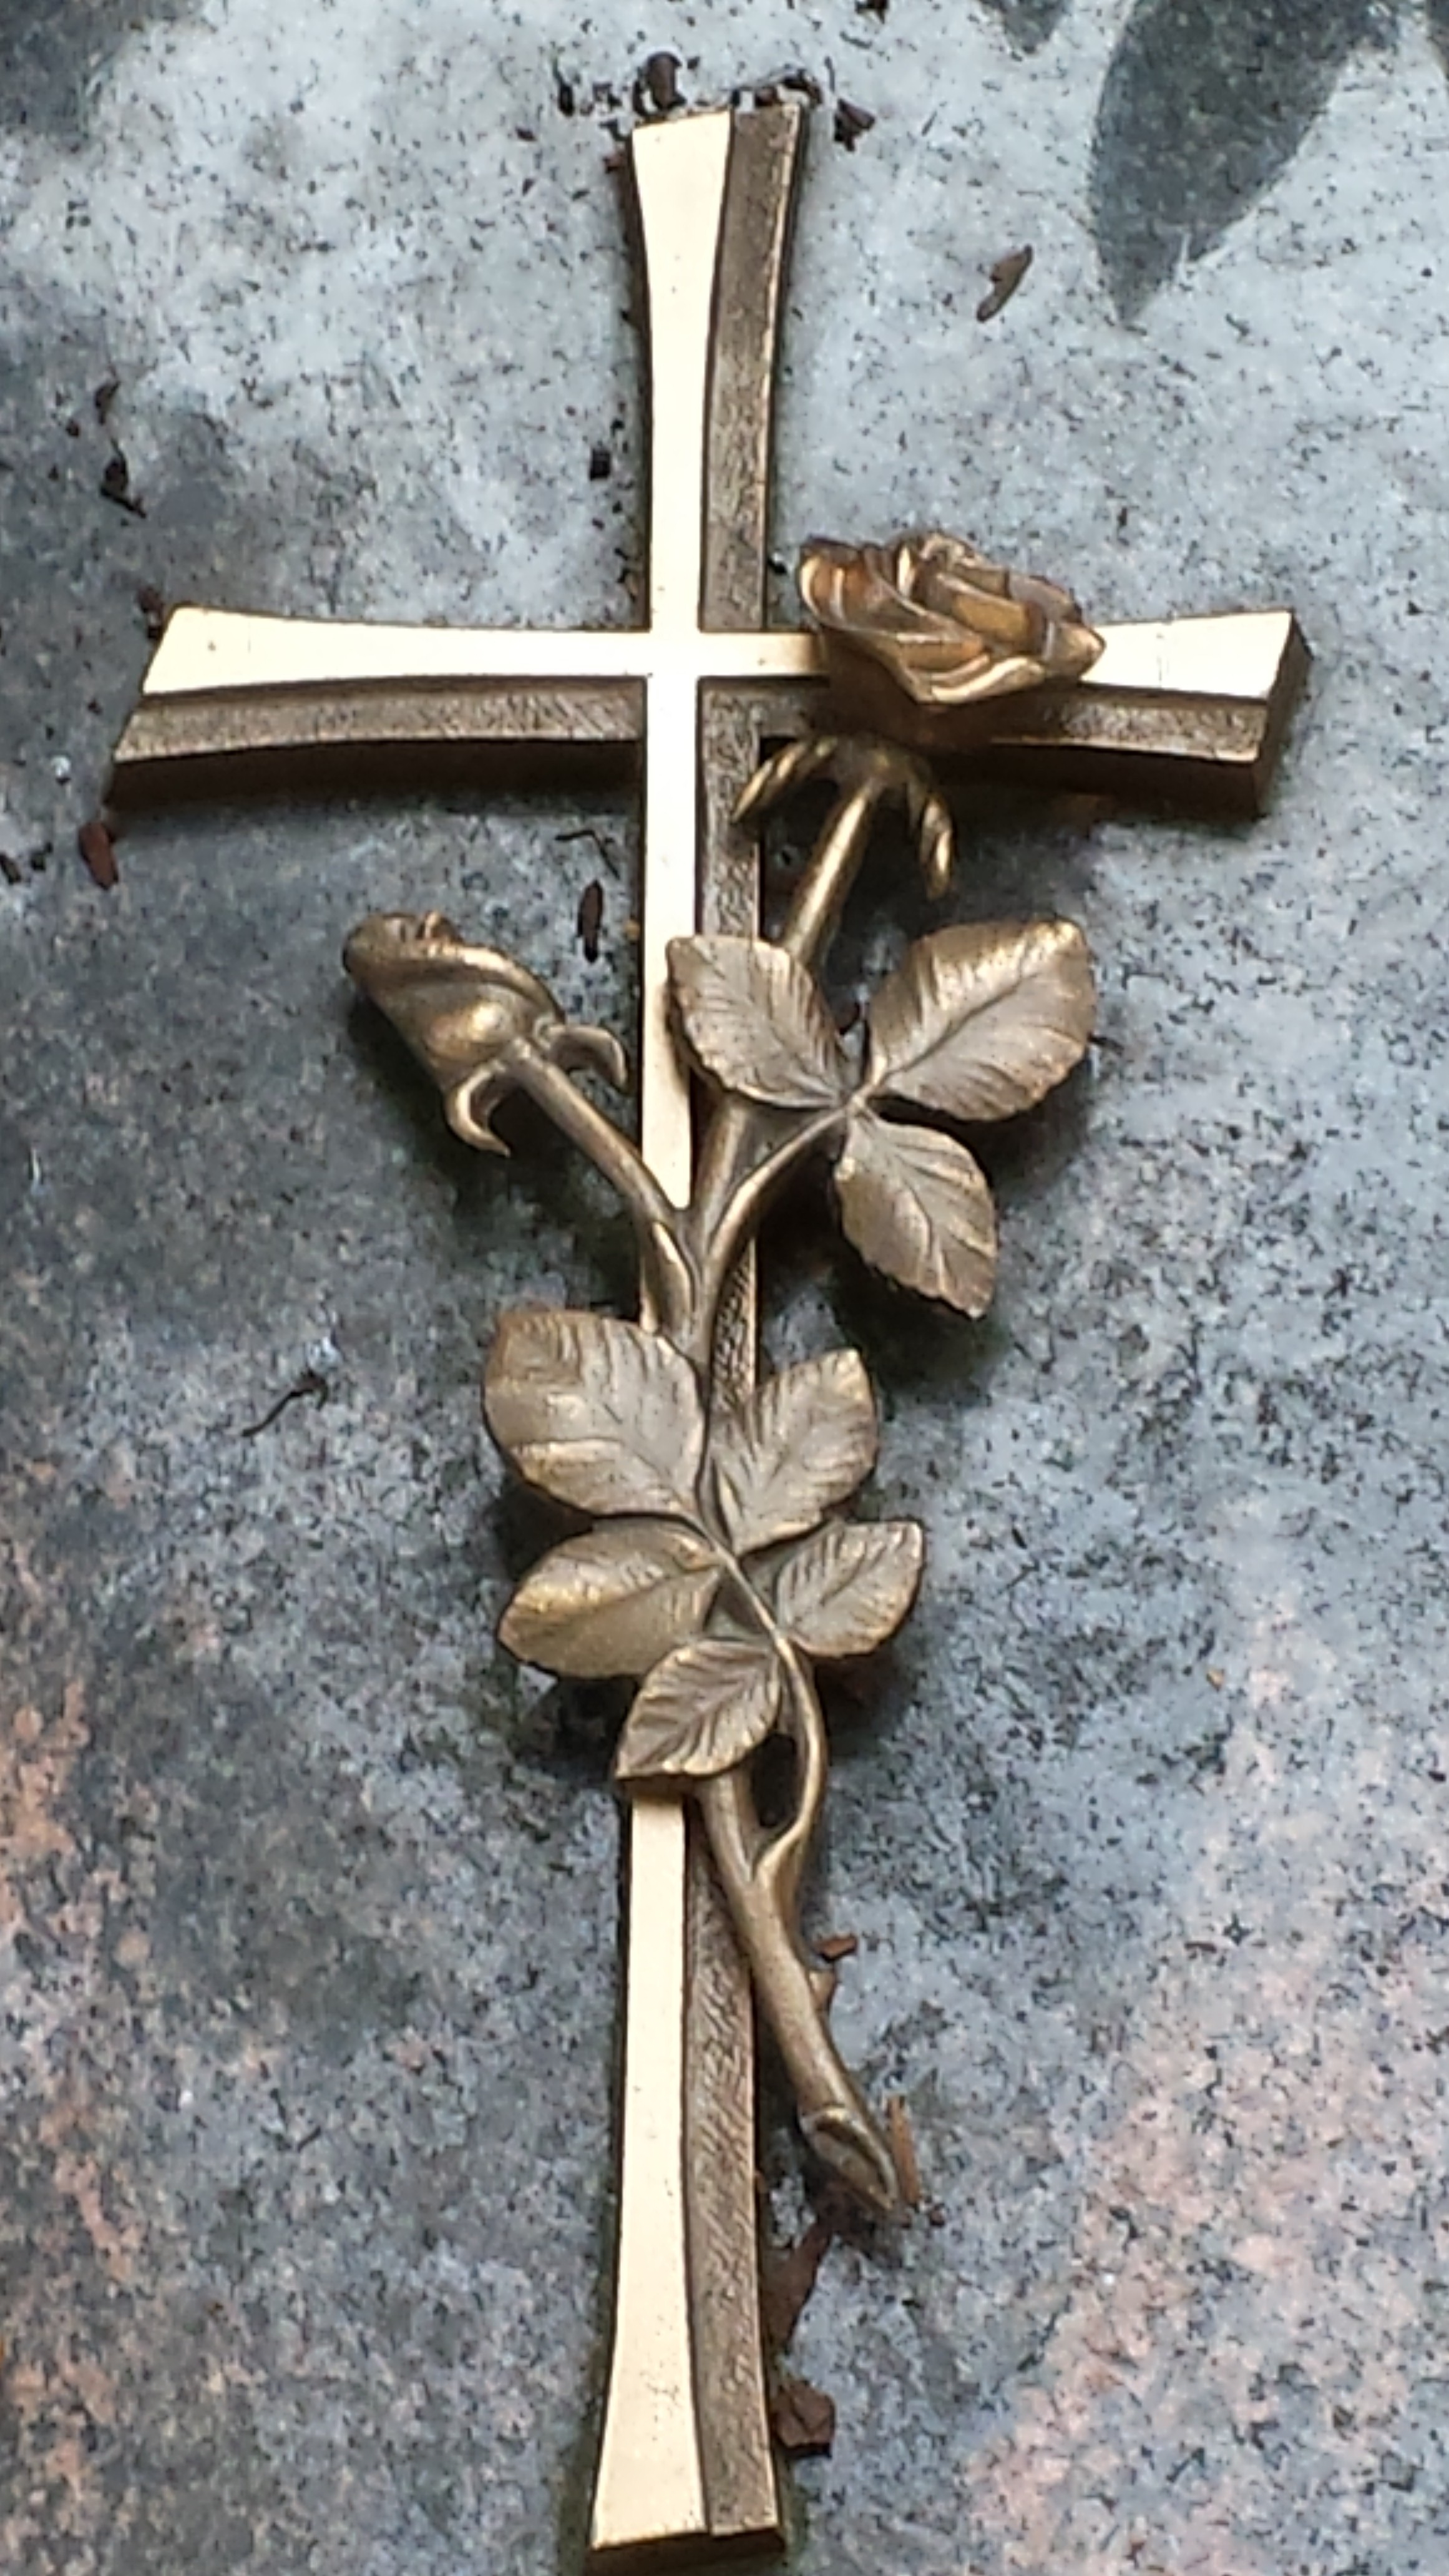
wood, symbol, cross, cemetery, tombstone, hope, carving, crucifix, sign of the cross, religious item